Patrick Kaleta

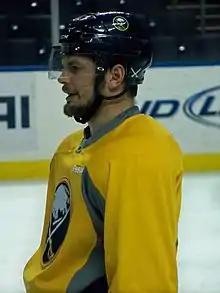
Patrick Kaleta with the Sabres in 2013

Kaleta was suspended four times by the NHL, including for an illegal check to the head on Jack Johnson during the 2013-14 season. Following his fourth suspension, he was placed on waivers and returned to the Rochester Americans.